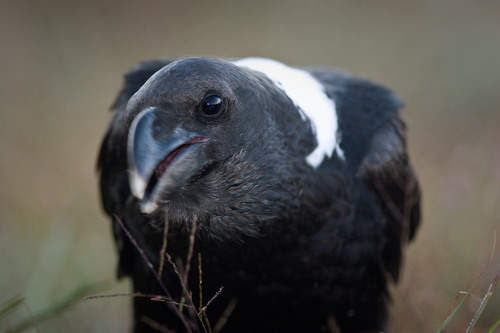
this bird has a black downward sloping bill and an entirely black body apart from, save for one white strip around the back of it's neck.
a large bird with an all black body, a white nape, and a bulky curved blue bill.
this is a black bird with a white neck and a slightly curved black bill.
a black raven with white neck and strong black beak.
this bird has a black body and feathers with a big black bill, black eyes and a white nape.
the is colorful bird has a long beak with brown and white feathersthe bird has a curved black bill, white and black back and a black eyering.
this bird has a white nape, with a long black beak.
this bird has wings that are black and has a thick billa medium sized black bird, with a white nape, and a thick bill.
Species: White Necked Raven